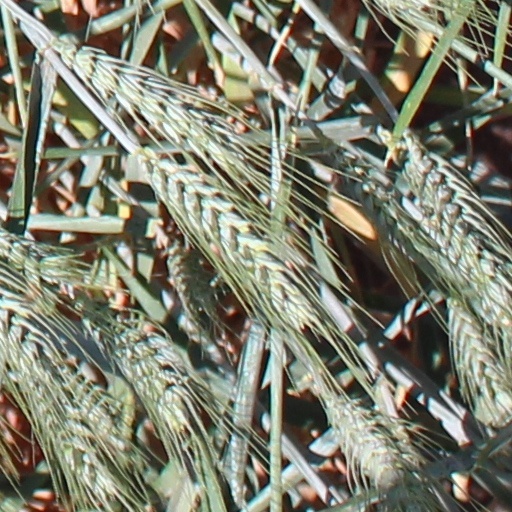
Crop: wheat